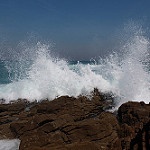
Label: sea